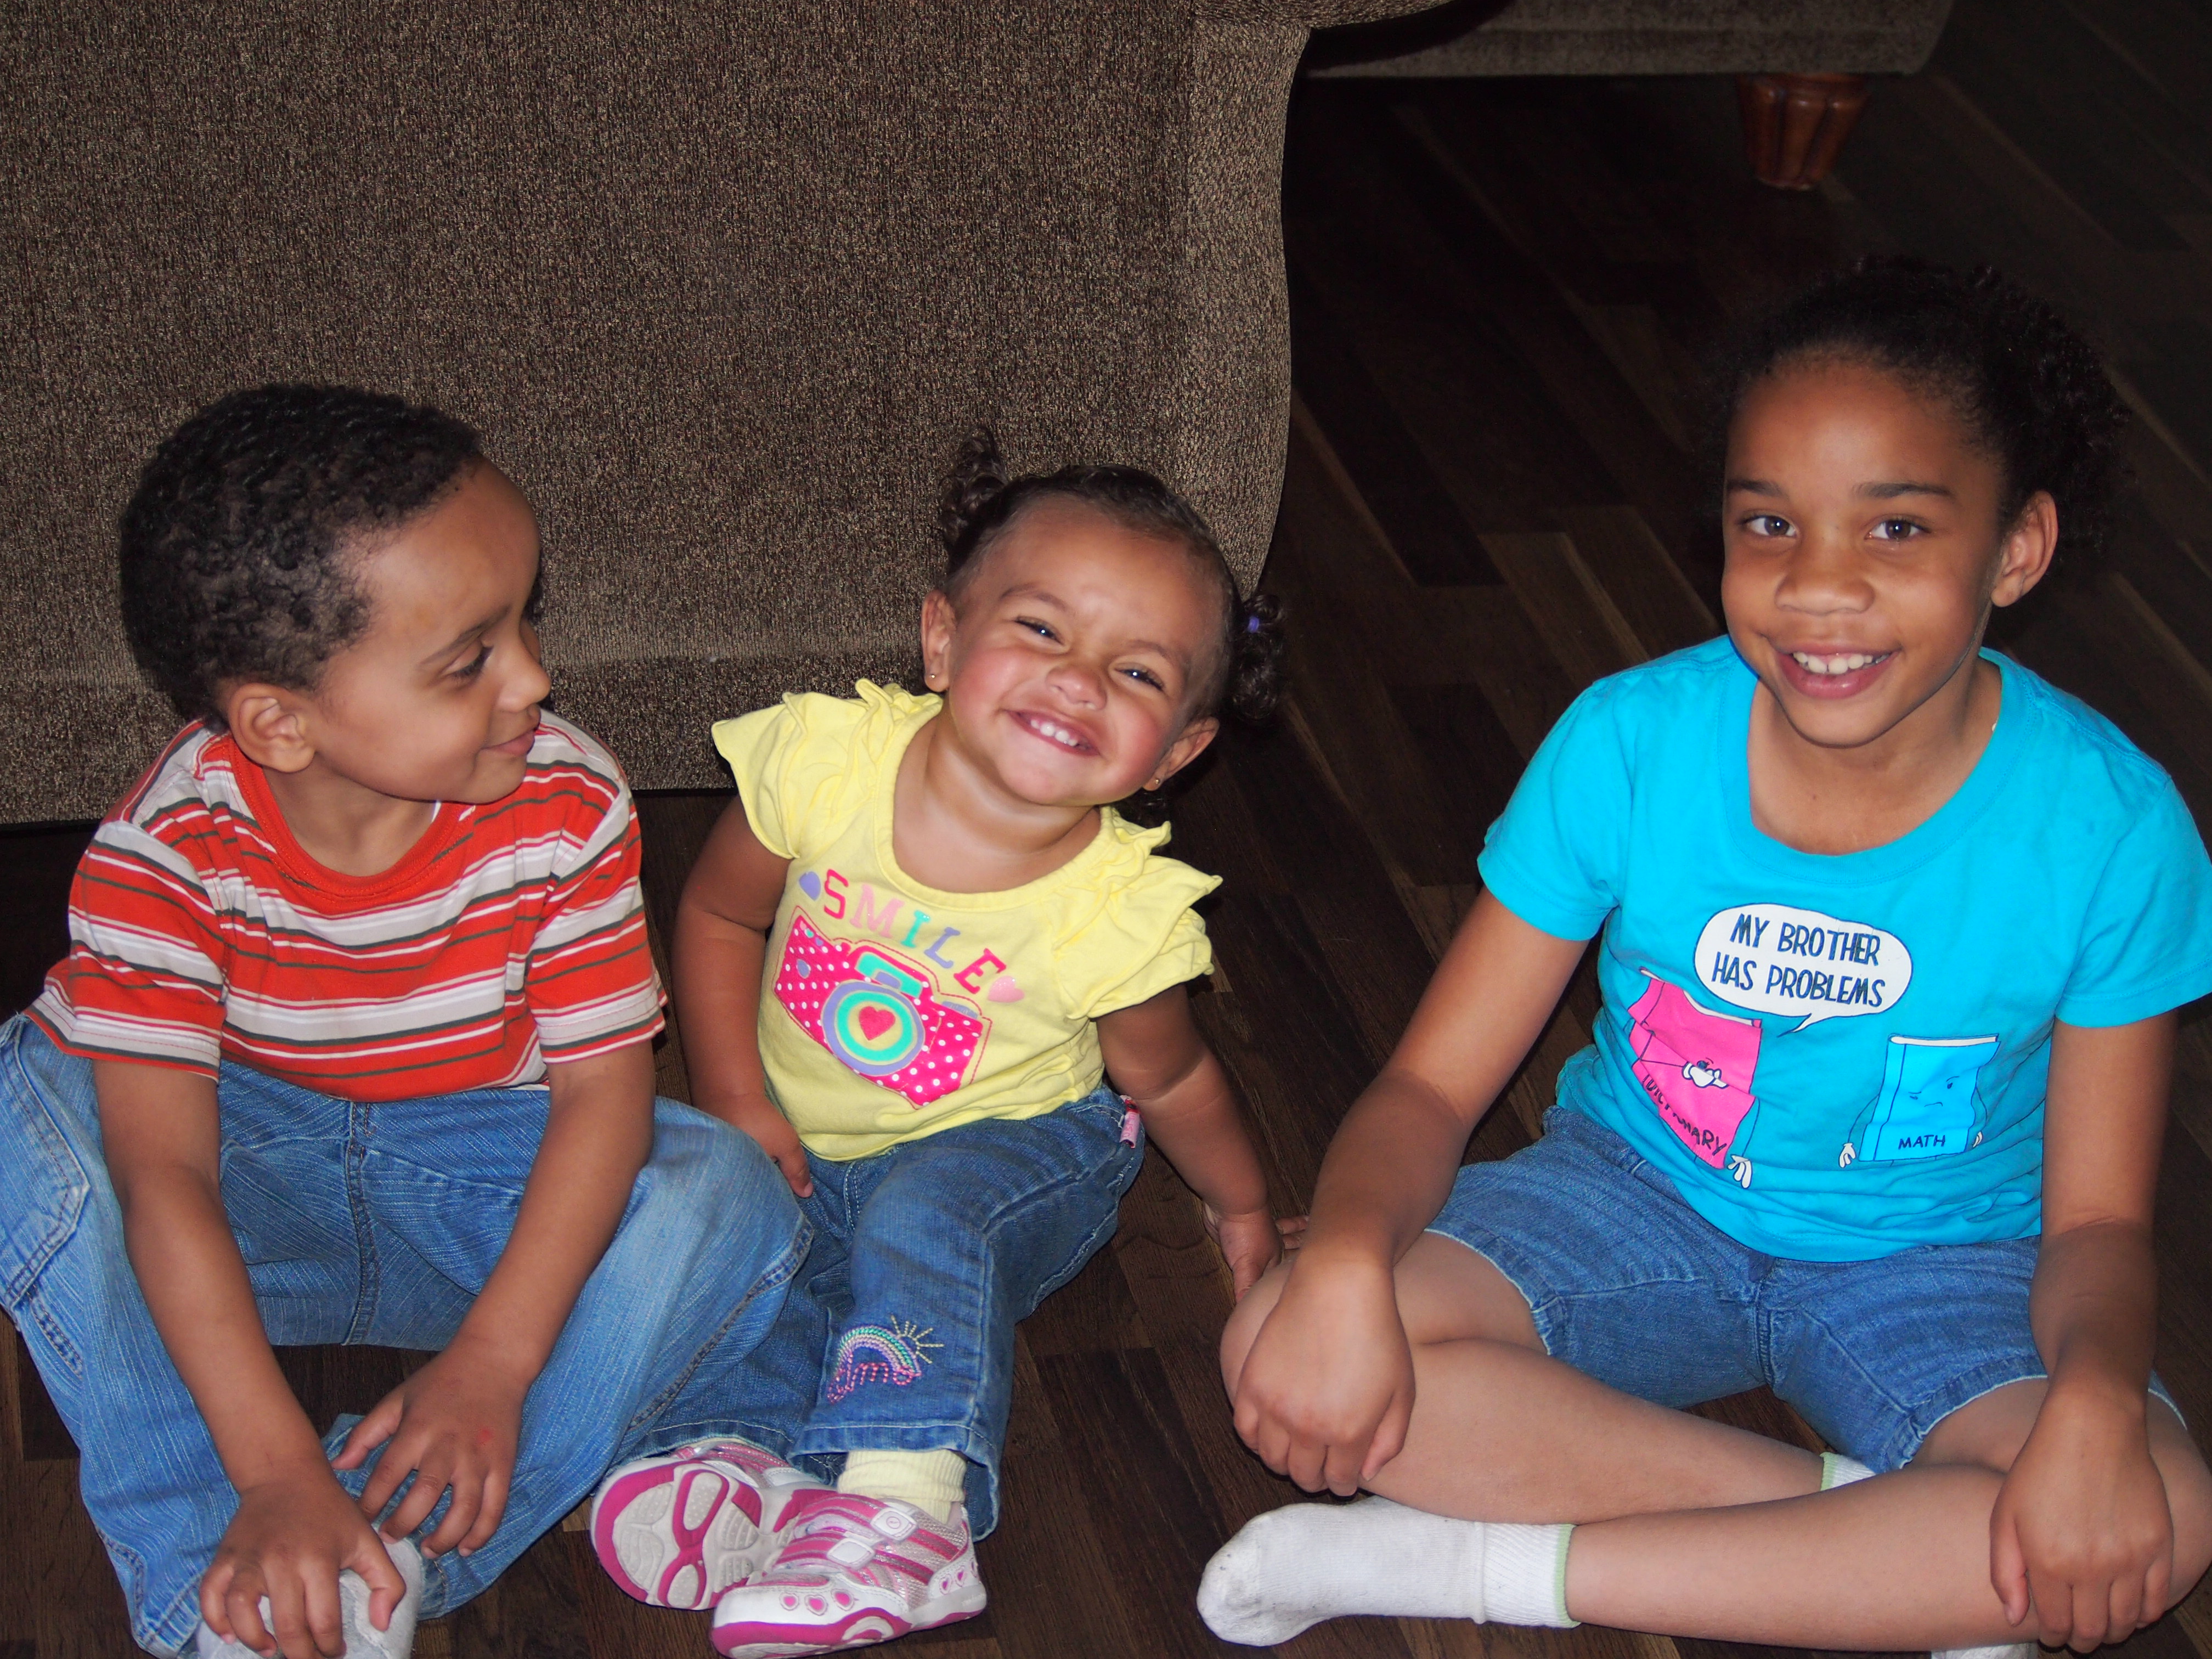
person, people, white, play, kid, cute, youth, sitting, child, black, baby, smiling, family, kids, creativecommons, infant, toddler, multi, day, mexican, biracial, racial, cousins, social group, family reunion